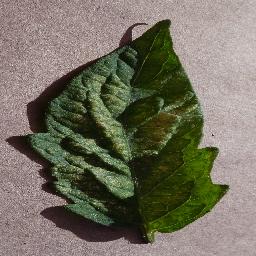
Label: Tomato___Spider_mites Two-spotted_spider_mite